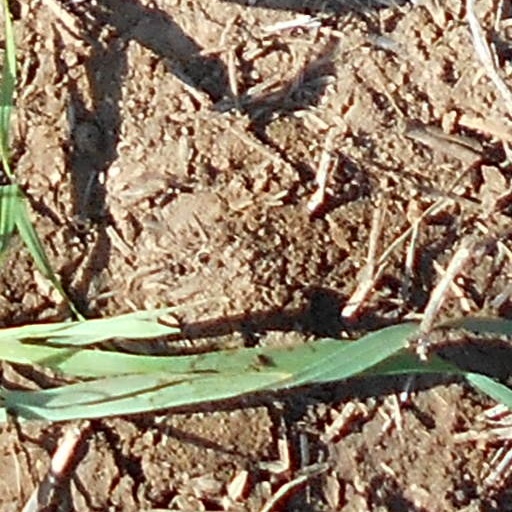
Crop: wheat